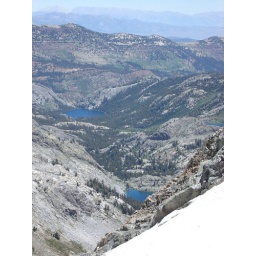
Walked in from Agnew Meadows, up San Jaoqin river to Shadow Lake, Lake Ediza then straight up the mountain